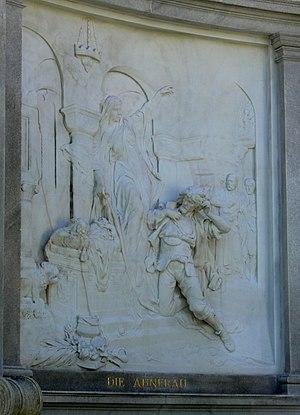
Die Ahnfrau est une pièce de Franz Grillparzer.